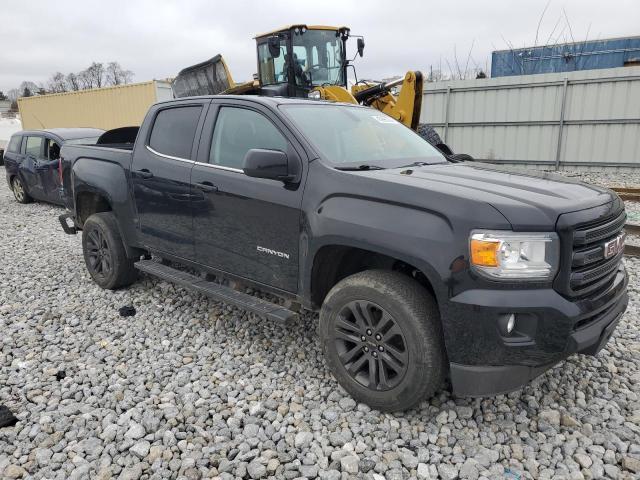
Aucun dommage détecté.
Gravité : aucun